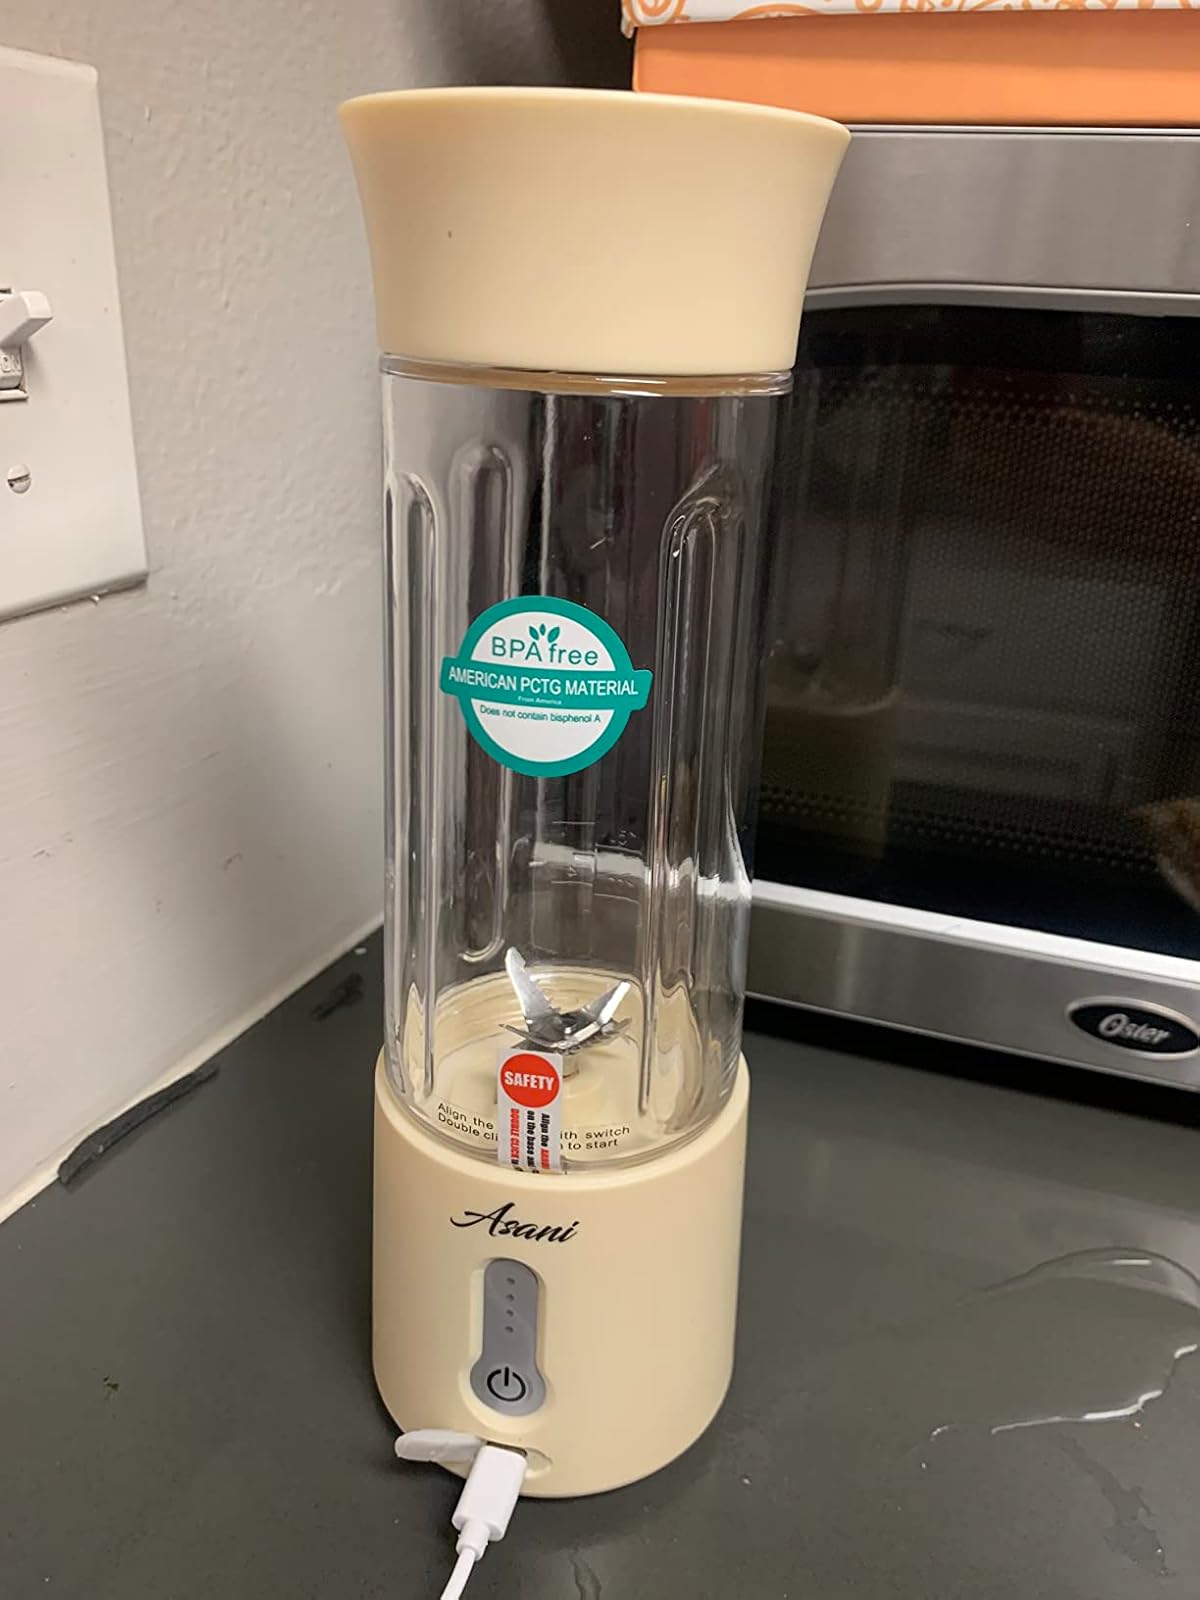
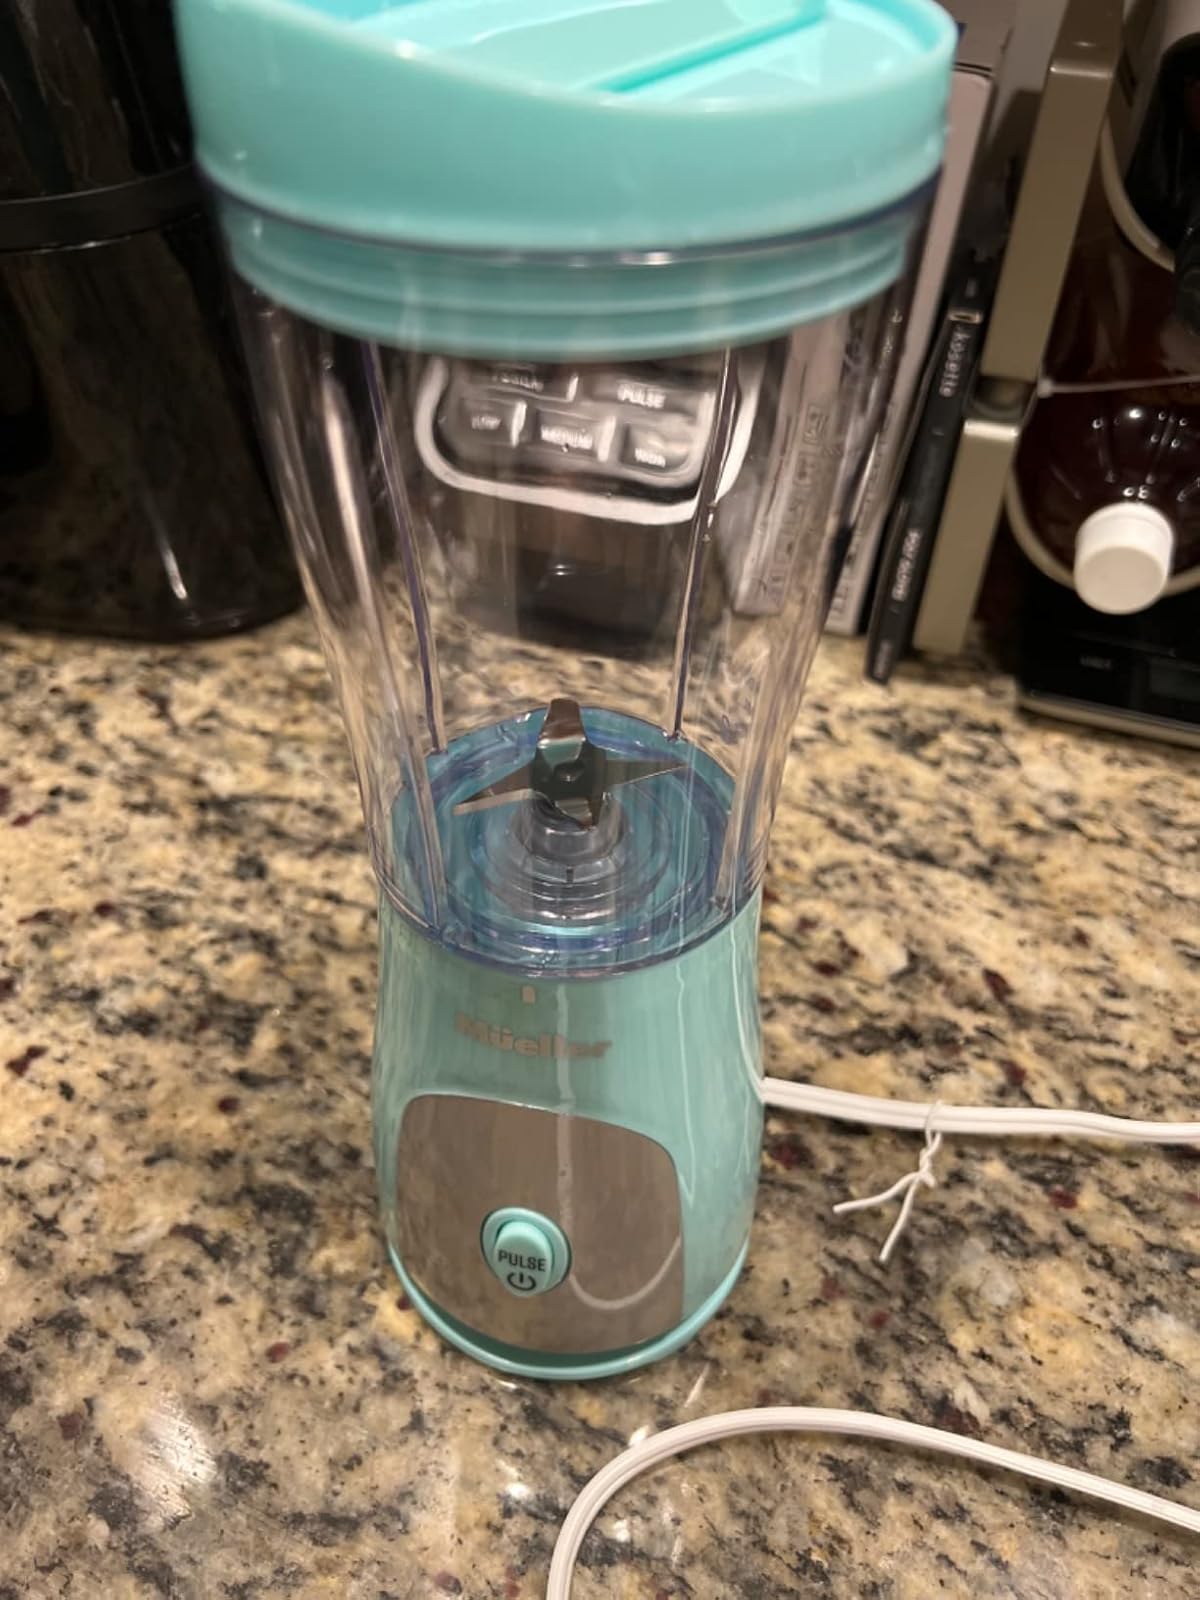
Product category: items_blender
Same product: no